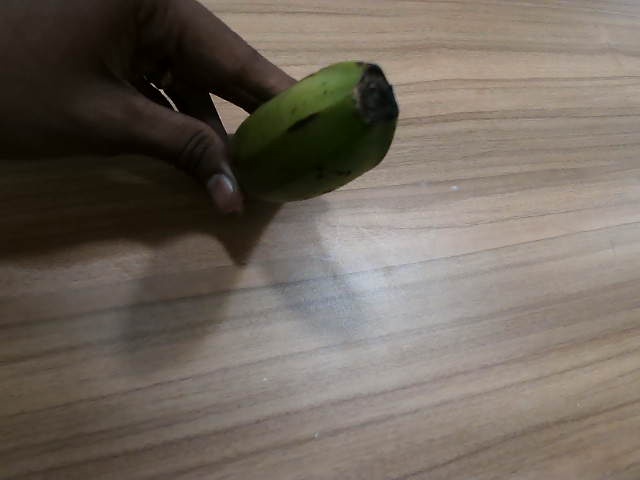
Label: Raw_Banana